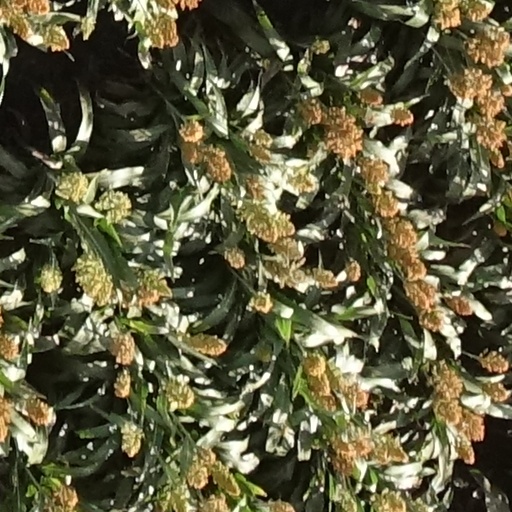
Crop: sorghum